Coraline Ada Ehmke

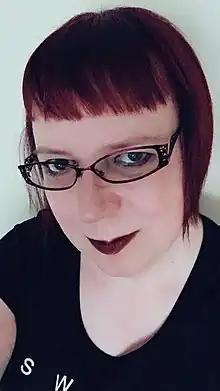
Coraline Ada Ehmke

Coraline Ada Ehmke is an American software developer, open source advocate, Founder and Executive Director of the Organization for Ethical Source. She is the author of "We Just Build Hammers: Stories from the Past, Present, and Future of Responsible Tech", published by Apress in 2025.